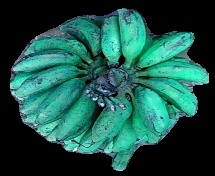
Variety: rasbale
Grade: grade3